Mongolia

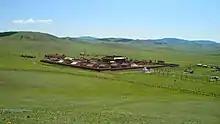
Amarbayasgalant Monastery

Mongolia's total population in 2024 was 3,544,835, per the National Statistics Office of Mongolia. This figure includes the total number of Mongolian citizens who usually reside in Mongolia (for more than 183 days or six months), as well as Mongolian citizens living abroad. 51% of the population was female and 49% male, with 71.2% residing in urban areas, compared to 21.8% in rural areas. Mongolia's population growth rate was estimated at 1.2% in 2007.